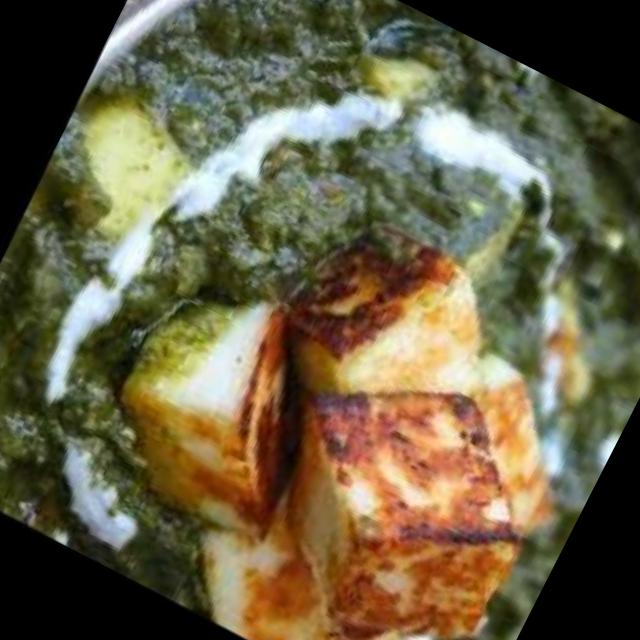
Dish: palak_paneer